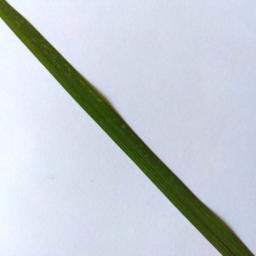
Label: Rice___Healthy